Turtle Creek (Dallas County, Texas)

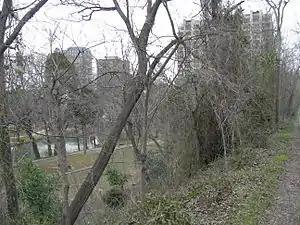
Turtle Creek in Dallas

Turtle Creek is the name of small tributary creek of the Trinity River, with headwaters in northern Dallas, in Dallas County, Texas.